Elina Linna

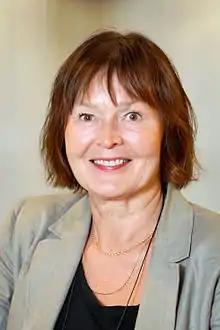

Elina Linna, born 1947, is a Swedish Left Party politician, member of the Riksdag since 2002.